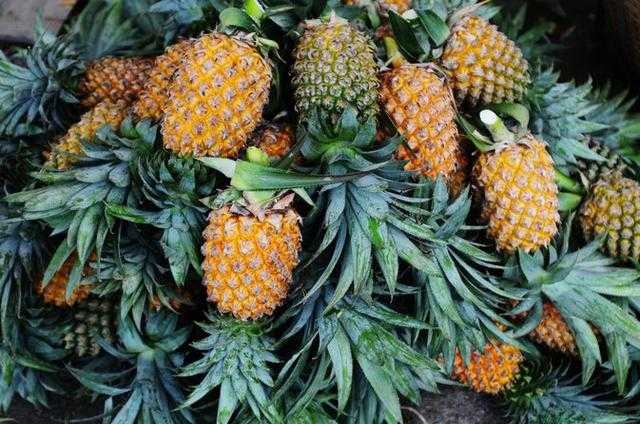
Label: Pineapple